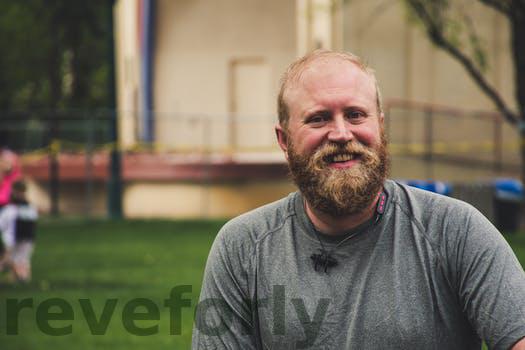
Label: Watermark